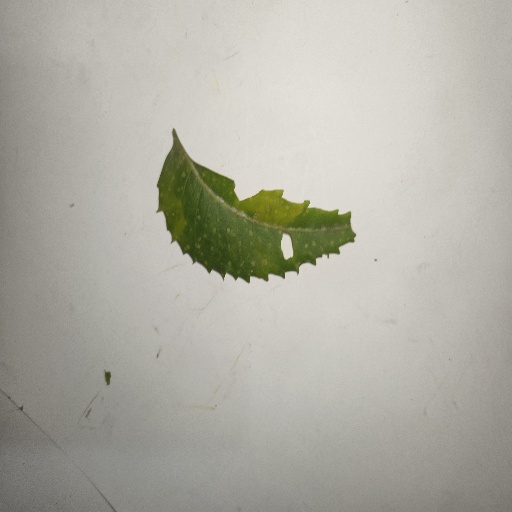
Species: Neem
Leaf condition: Shot Hole Leaf